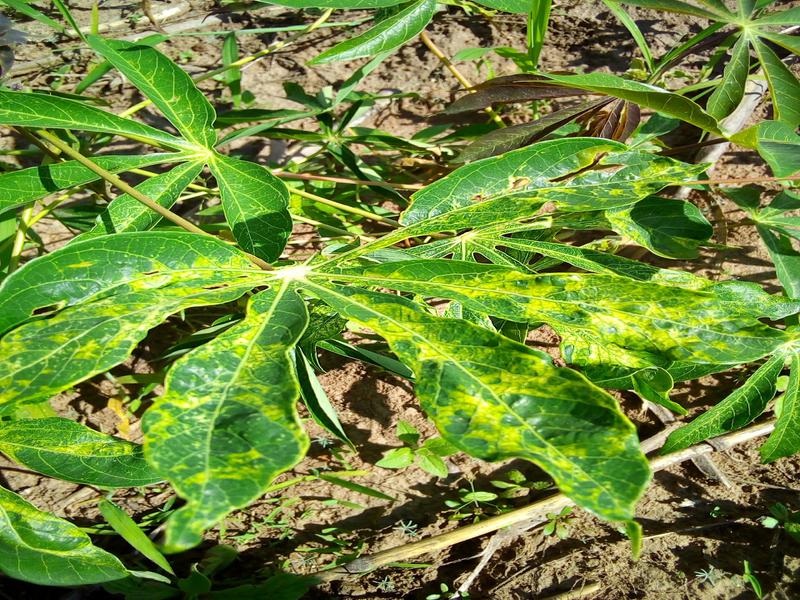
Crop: cassava
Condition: mosaic_disease